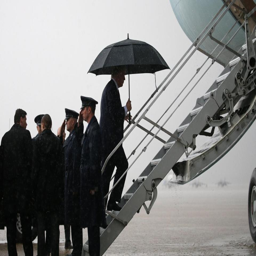
the president was seen holding an umbrella as he boarded the plane amid a downpour